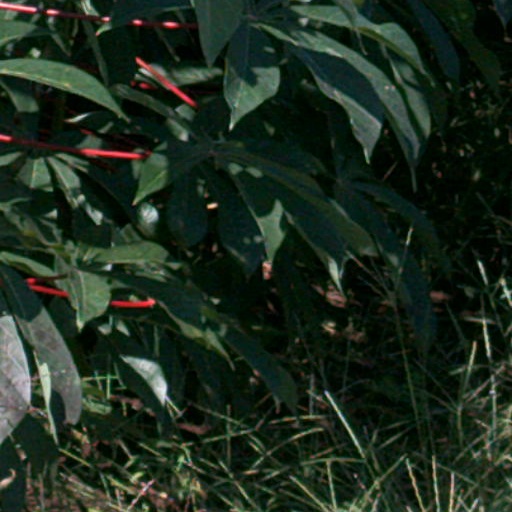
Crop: cassava